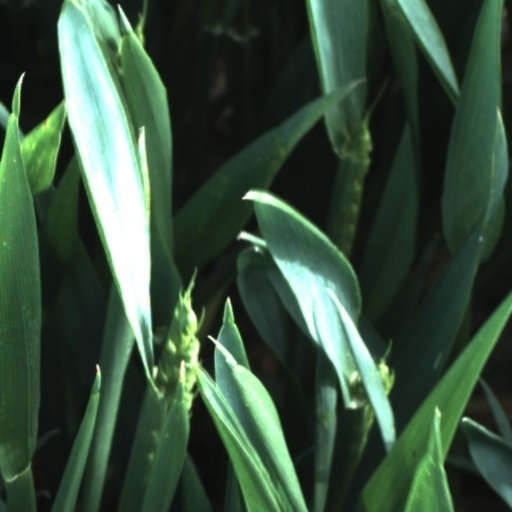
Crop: wheat